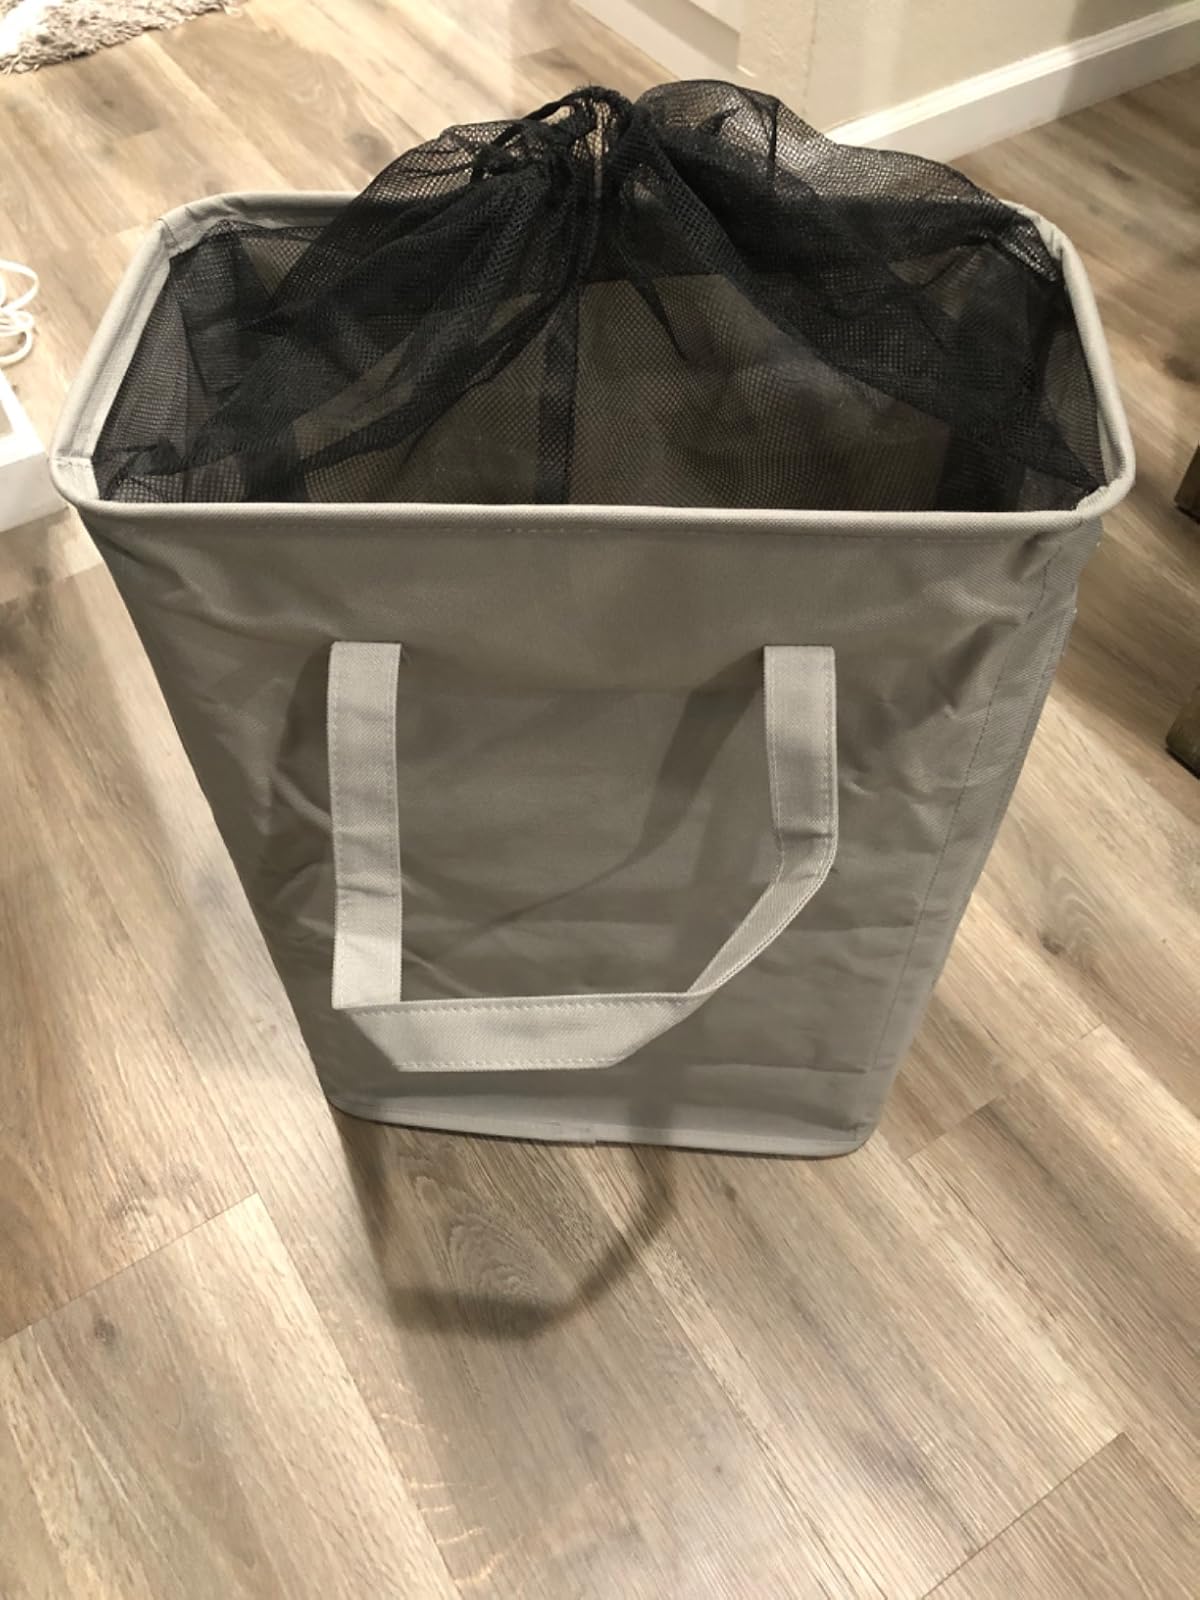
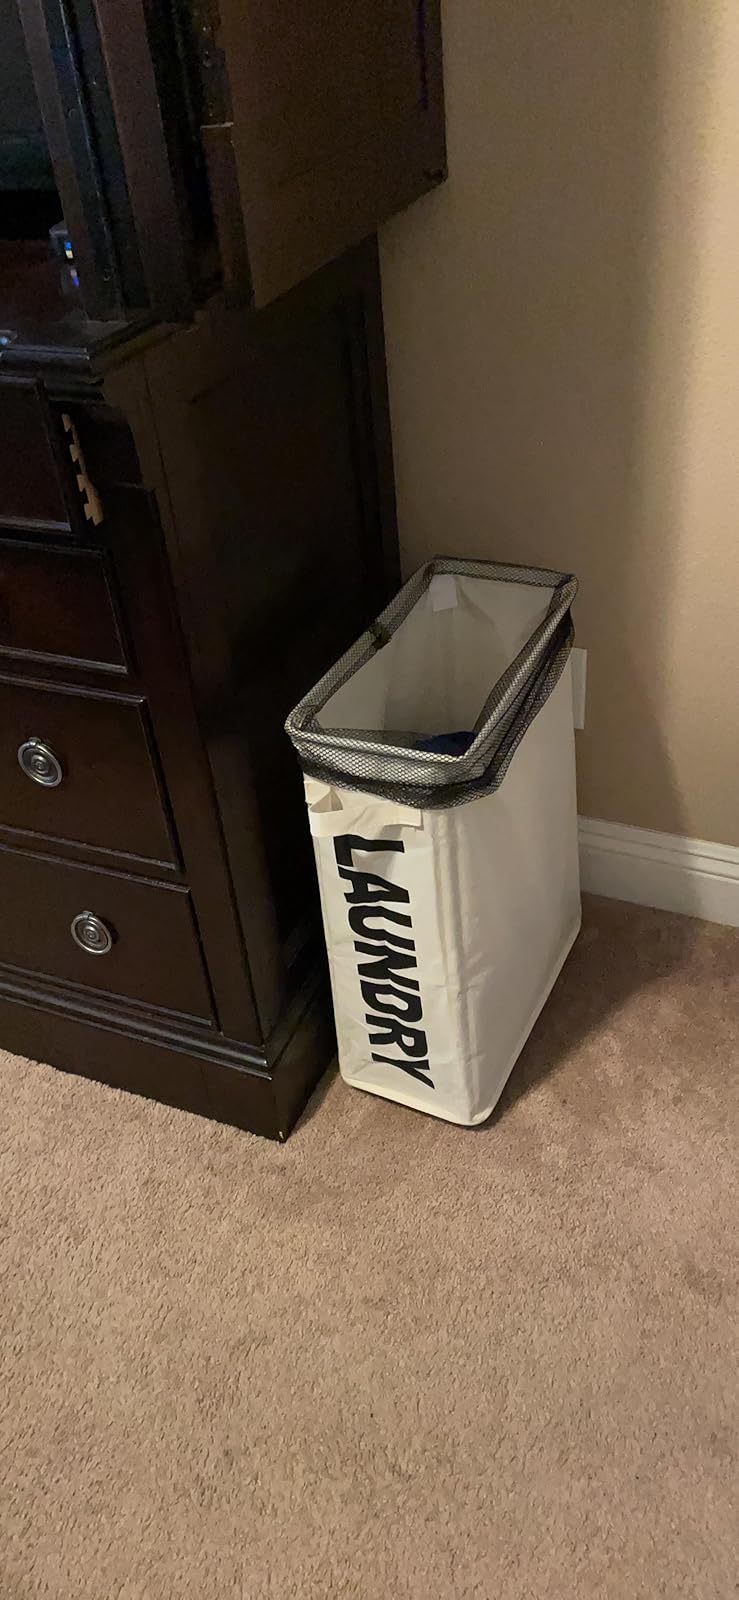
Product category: items_hamper
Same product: no